Pelé

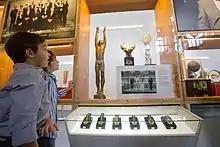
Young visitors to the Pelé Museum, opened in 2014, in Santos, Brazil

Pelé was known for connecting the phrase "The Beautiful Game" with football. A prolific goalscorer, he was known for his ability to anticipate his opponents’ movements and finish off chances with an accurate and powerful shot with either foot. Pelé was also a hard-working and complete player with exceptional vision and intelligence, who was recognised for his precise passing and the ability to provide teammates with assists.